MV Camilla Desgagnés

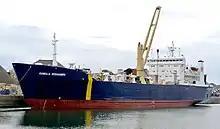
The "Camilla Desgagnés" loading cargo at Cote St. Catherine, on the St. Lawrence Seaway.

"Camilla Desgagnés" was said to have become the first commercial vessel to transit the Northwest Passage, carrying cargo to several hamlets in September 2008. , an oil tanker retrofitted with an icebreaker bow, demonstrated a transit in 1969 and in 1970, carrying a token barrel of crude oil.